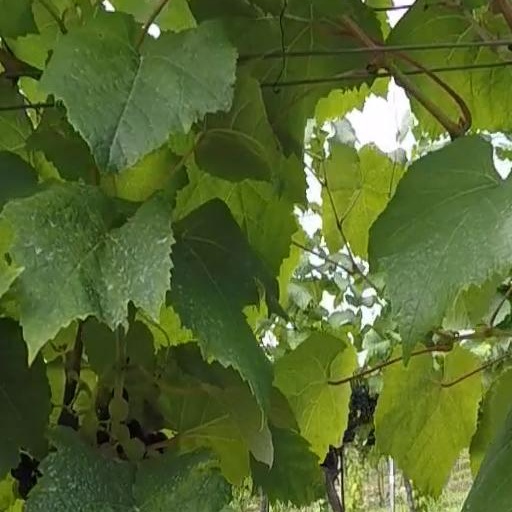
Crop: grape